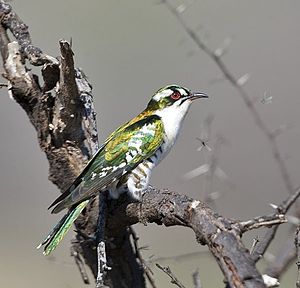
Guldgøg
Guldgøg er en fugleart, der lever i det subsahariske Afrika og det sydlige Arabien.